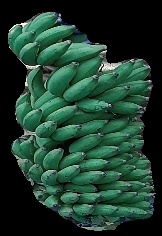
Variety: elakki-bale
Grade: grade1